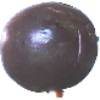
Label: passion_fruit